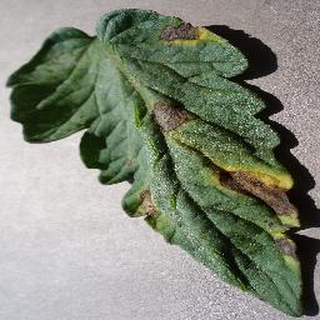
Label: tomato_early_blight